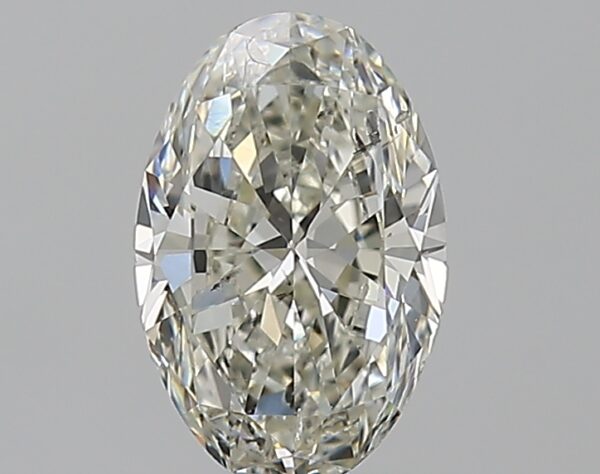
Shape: oval
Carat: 1.2
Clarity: SI2
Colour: J
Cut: VG
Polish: EX
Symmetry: VG
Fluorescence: N
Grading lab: GIA
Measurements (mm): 8.73 x 5.71 x 3.46